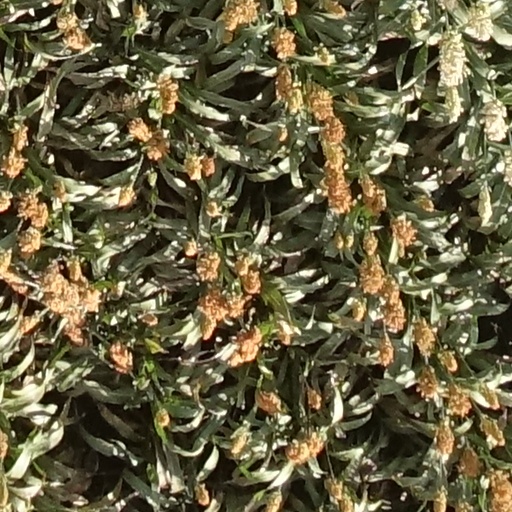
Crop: sorghum